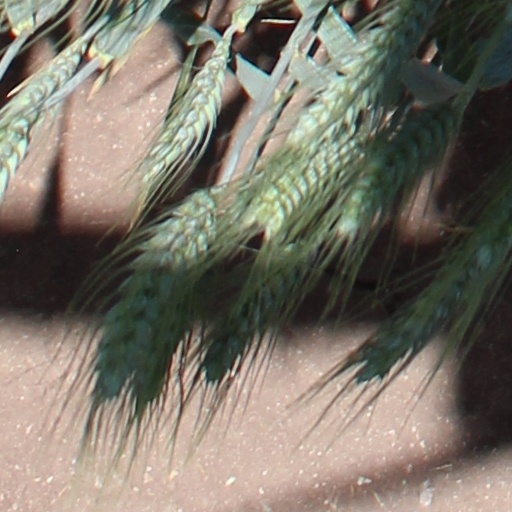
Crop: wheat